Priest-King (sculpture)

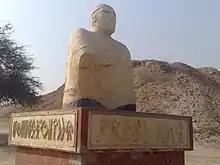
The over-size replica at the site

The statuette is carved in the soft mineral of steatite, and (despite being apparently unfinished) has been fired or baked at over 1000 °C to harden it. The long crack running down the right hand side of the face, already present when it was excavated, may have been caused by this, or by a later shock. There is an uneven break at the bottom of the piece, with the patterned robe continuing further down at the back than the front. The nose is also damaged at the tip, but many other areas are in good condition. It has been compared to other IVC male figures, more fully complete, which show a seated position, with in some cases one raised knee and the other leg tucked beneath the body. The "Priest-King" may have originally had this shape. Some archaeologists, including Jonathan Mark Kenoyer, believe that this and other statues were "broken and defaced" deliberately, as their subjects lost their prestige.